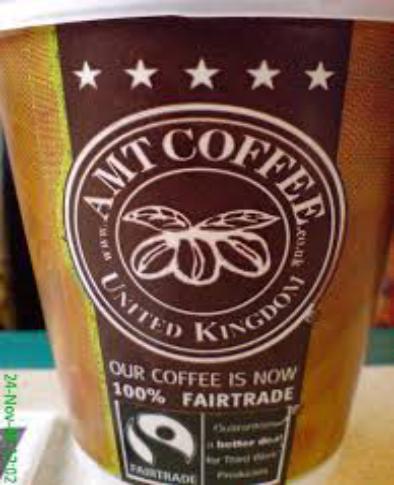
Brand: AMT Coffee
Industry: Food